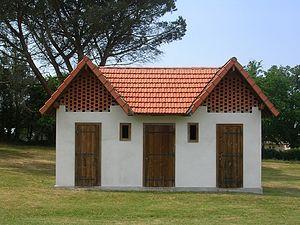
Ancien four à pain et pigeonnier du XIXe siècle à Bias, dans le département français des Landes
Bias est une commune du sud-ouest de la France, située dans le département des Landes en région Nouvelle-Aquitaine.